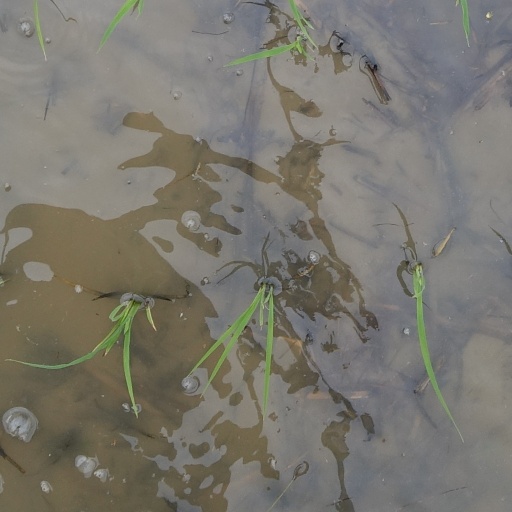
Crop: rice